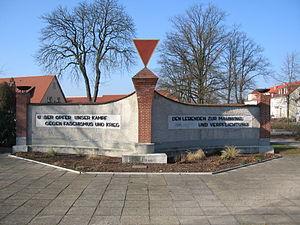
Falkensee est une ville d'Allemagne située dans le Land du Brandebourg et l'arrondissement du Pays de la Havel.